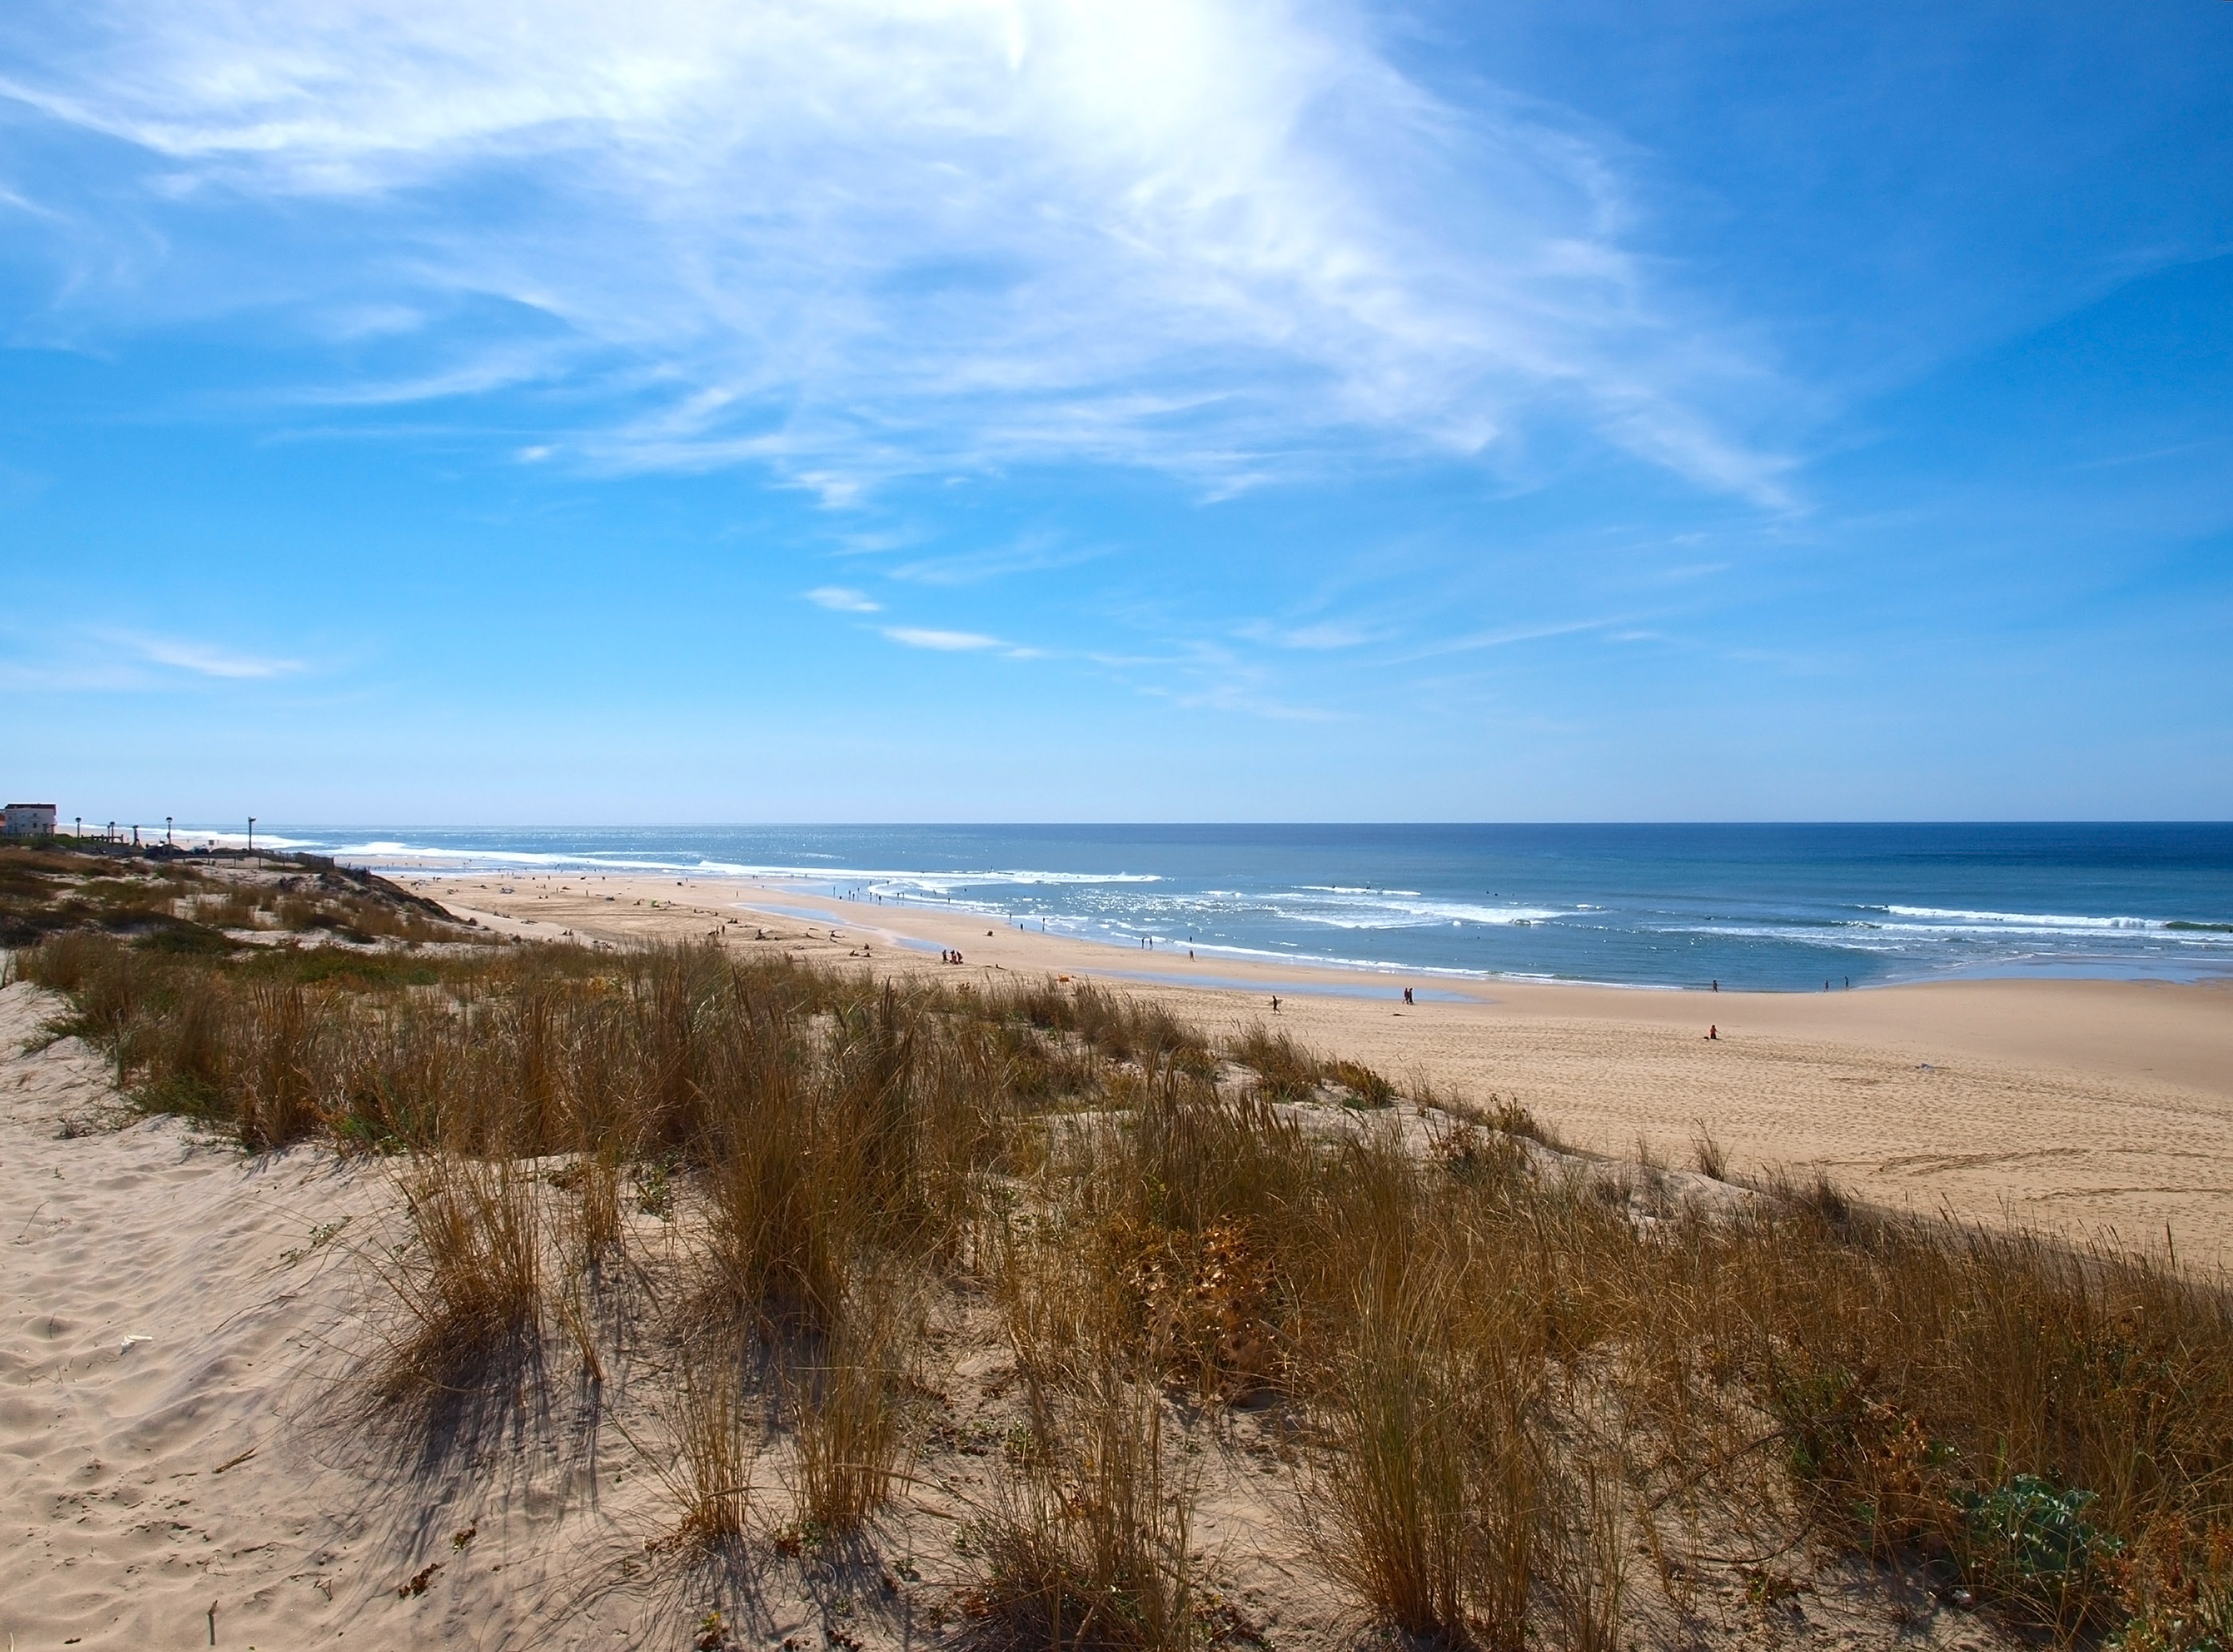
beach, landscape, sea, coast, sand, ocean, horizon, cloud, sky, dune, shore, wave, vacation, cliff, seaside, france, bay, terrain, material, body of water, dunes, atlantic, side, habitat, sandy beach, cape, landform, natural environment, geographical feature